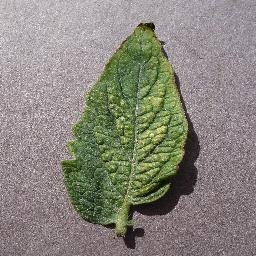
Label: Tomato___Spider_mites Two-spotted_spider_mite